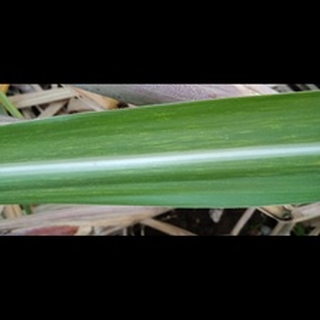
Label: sugarcane_mosaic